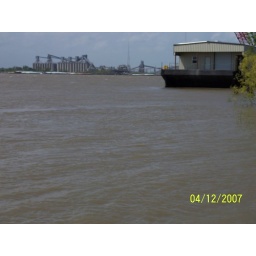
white caps in the Mississippi river